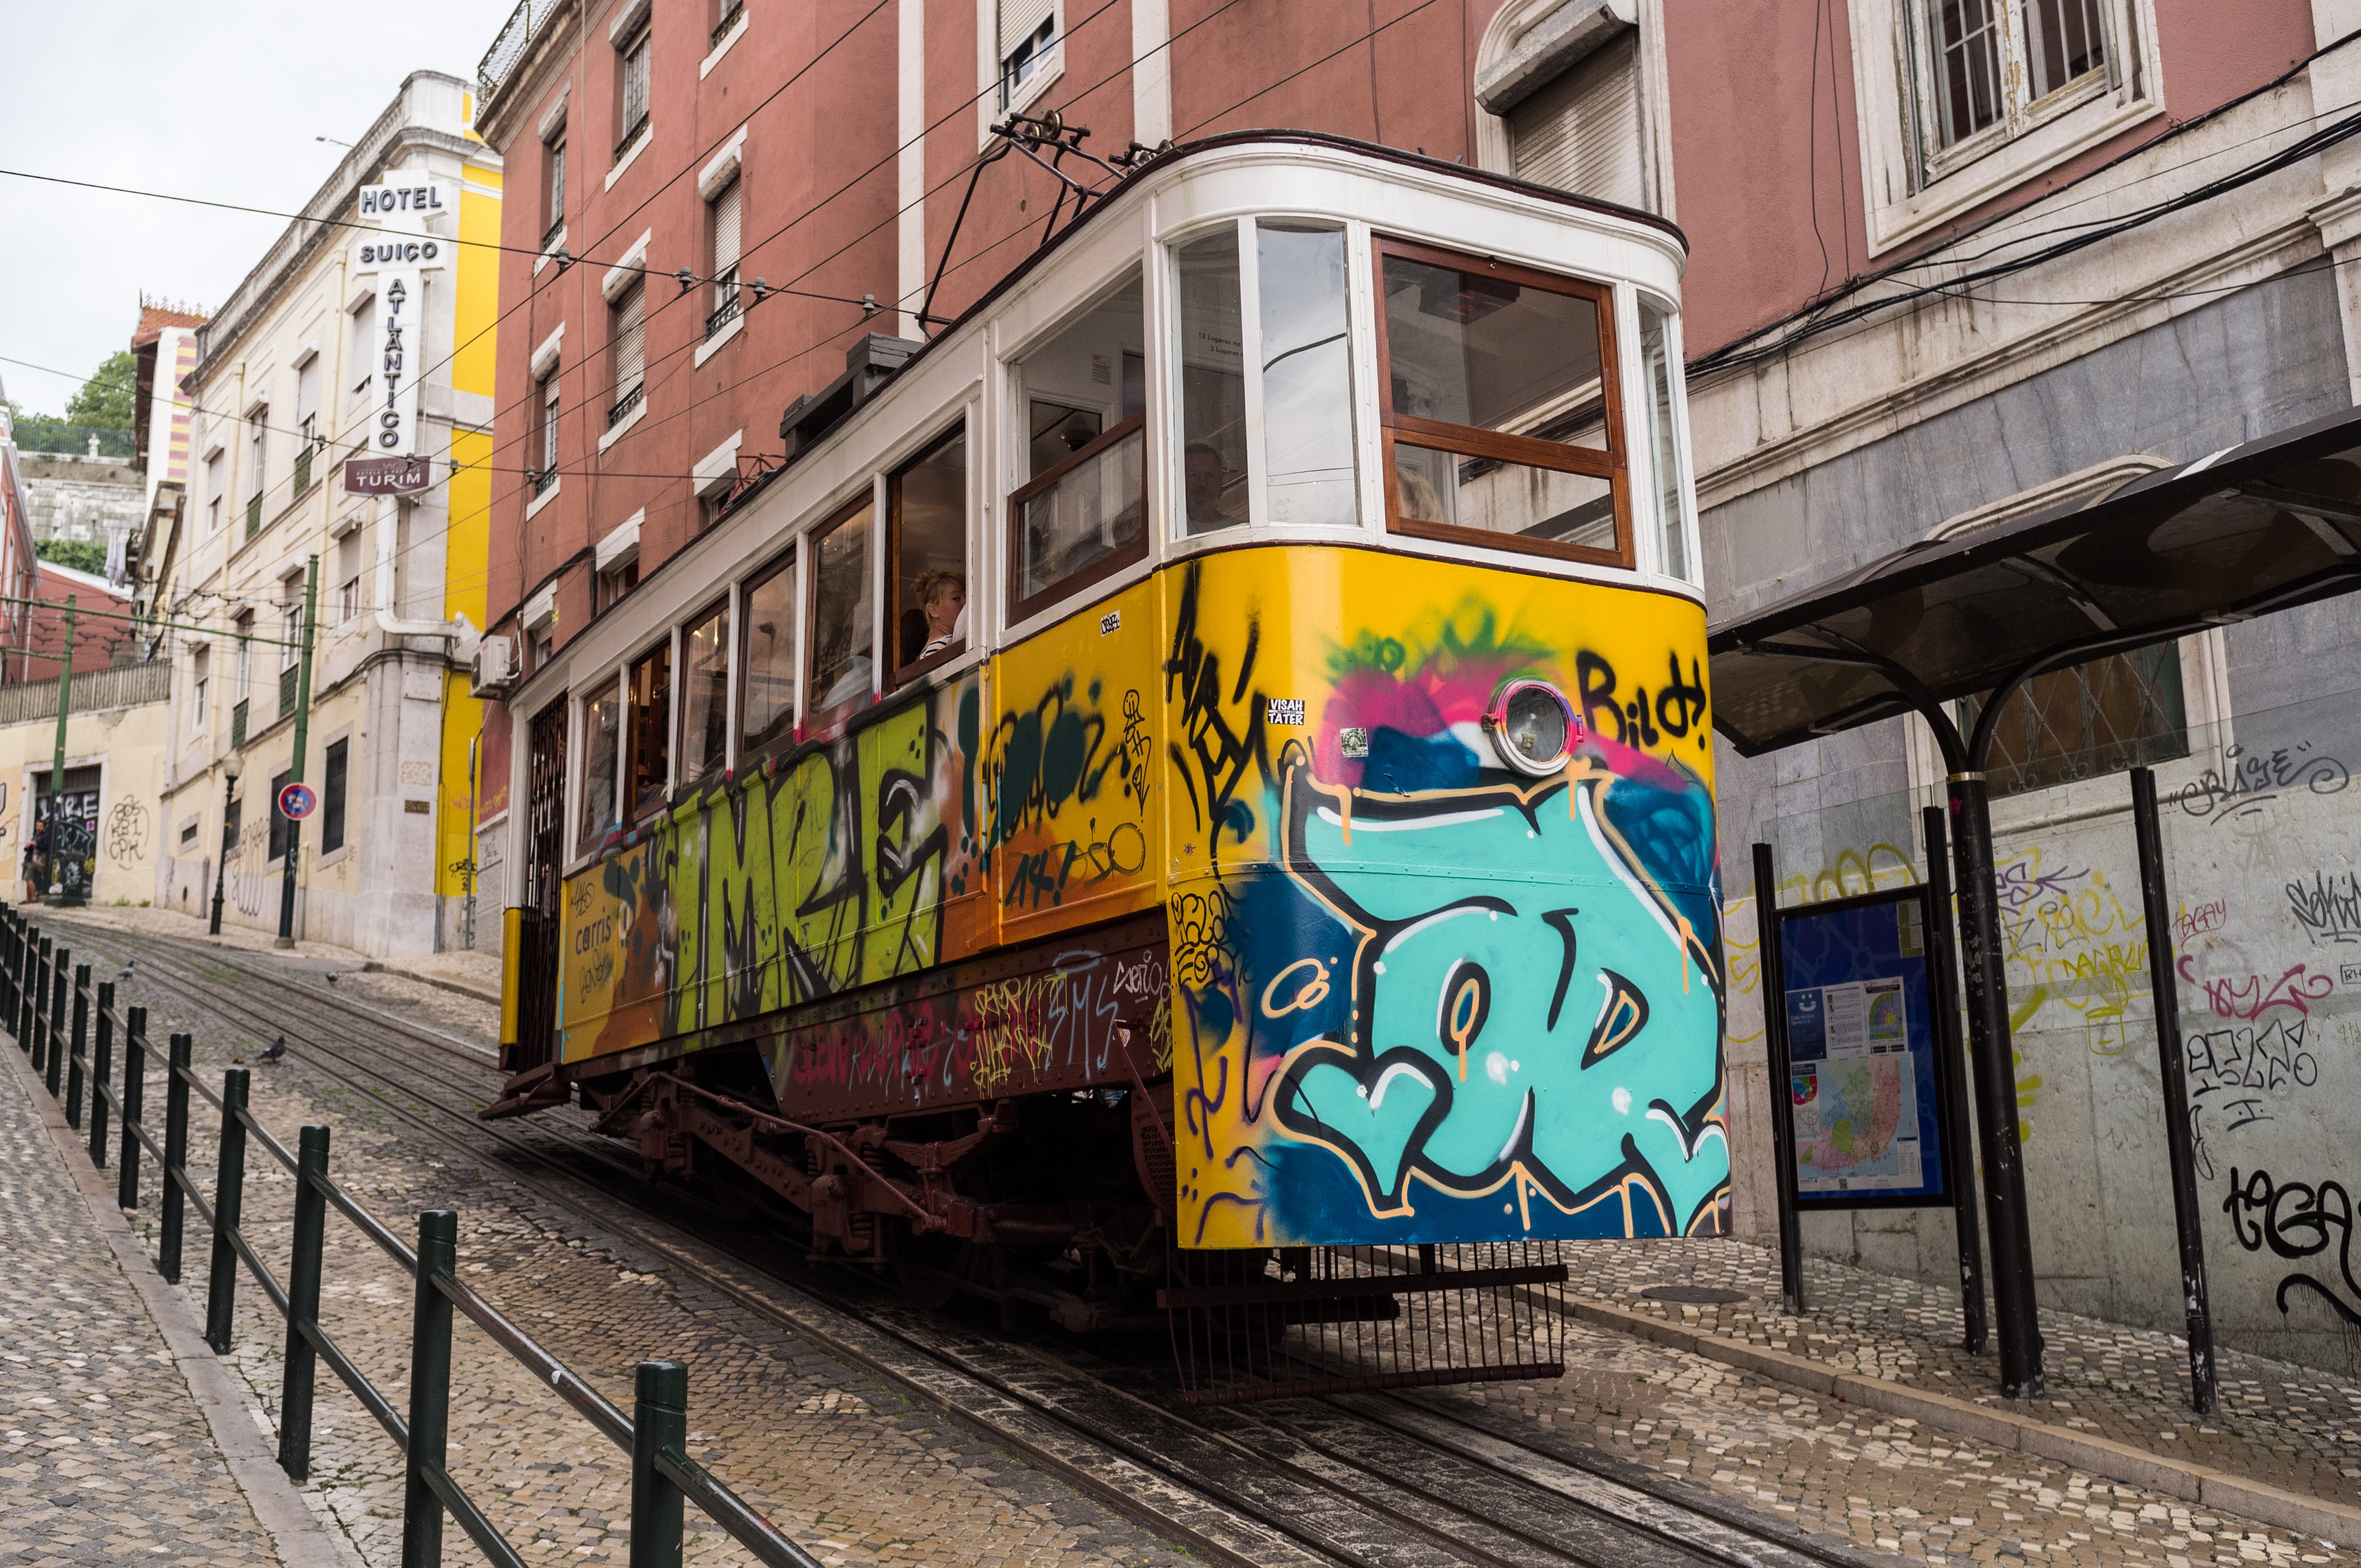
road, street, cart, cobblestone, city, trolley, tram, streetcar, transport, europe, vehicle, steep, tourism, graffiti, lane, art, buildings, tramcar, tramway, lisboa, lisbon, portuguese, neighbourhood, urban area, metropolitan area